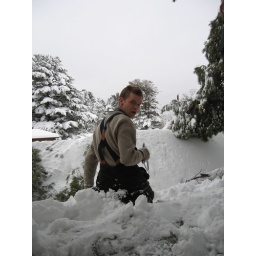
A white pine limb laden with wet snow poked a hole in our roof.